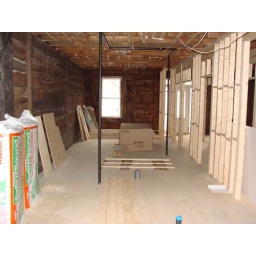
The new bathtub is in it's box already and the rough plumbing has been done